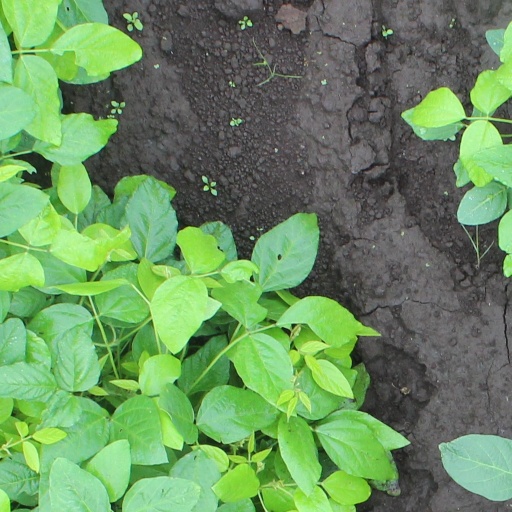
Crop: soybean